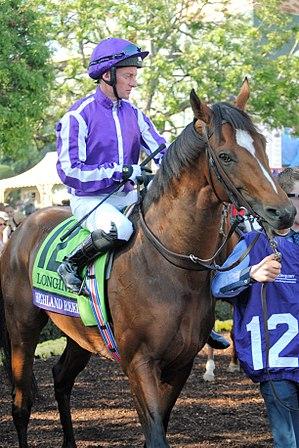
La Coronation Cup est une course hippique de plat se déroulant au mois de mai sur l'hippodrome d'Epsom, en Angleterre.
Highland Reel, est un cheval de course pur-sang anglais, né en 2012 de l'union de Galileo et Hveger, par Danehill. Appartenant au consortium Coolmore, étant entraîné en Irlande par Aidan O'Brien et monté par Ryan Moore. Avec ses 9 670 430 € de gains, il est le cheval européen le plus riche de l'histoire des courses.